Santería

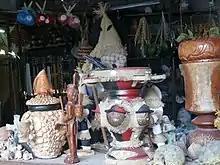
A selection of paraphernalia associated with Santería for sale in Havana

Initiation is known as "kariocha", "making "ocha"", or "making "santo"". A charge is levied for initiation; this varies depending on the client, but is often equivalent to a year's wage. Each initiation varies in its details, which are often concealed from non-initiates. The initiate is known as an "iyabó" or "iyawó", a term meaning both "slave of the "oricha"" and "bride of the "oricha"". As well as the "santero" or "santera" overseeing the initiation ceremony, the event may be attended by an "oyubona" or "oyugbona" ("one who witnesses"), who acts as a secondary godparent to the new initiate.